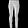
Label: Trouser